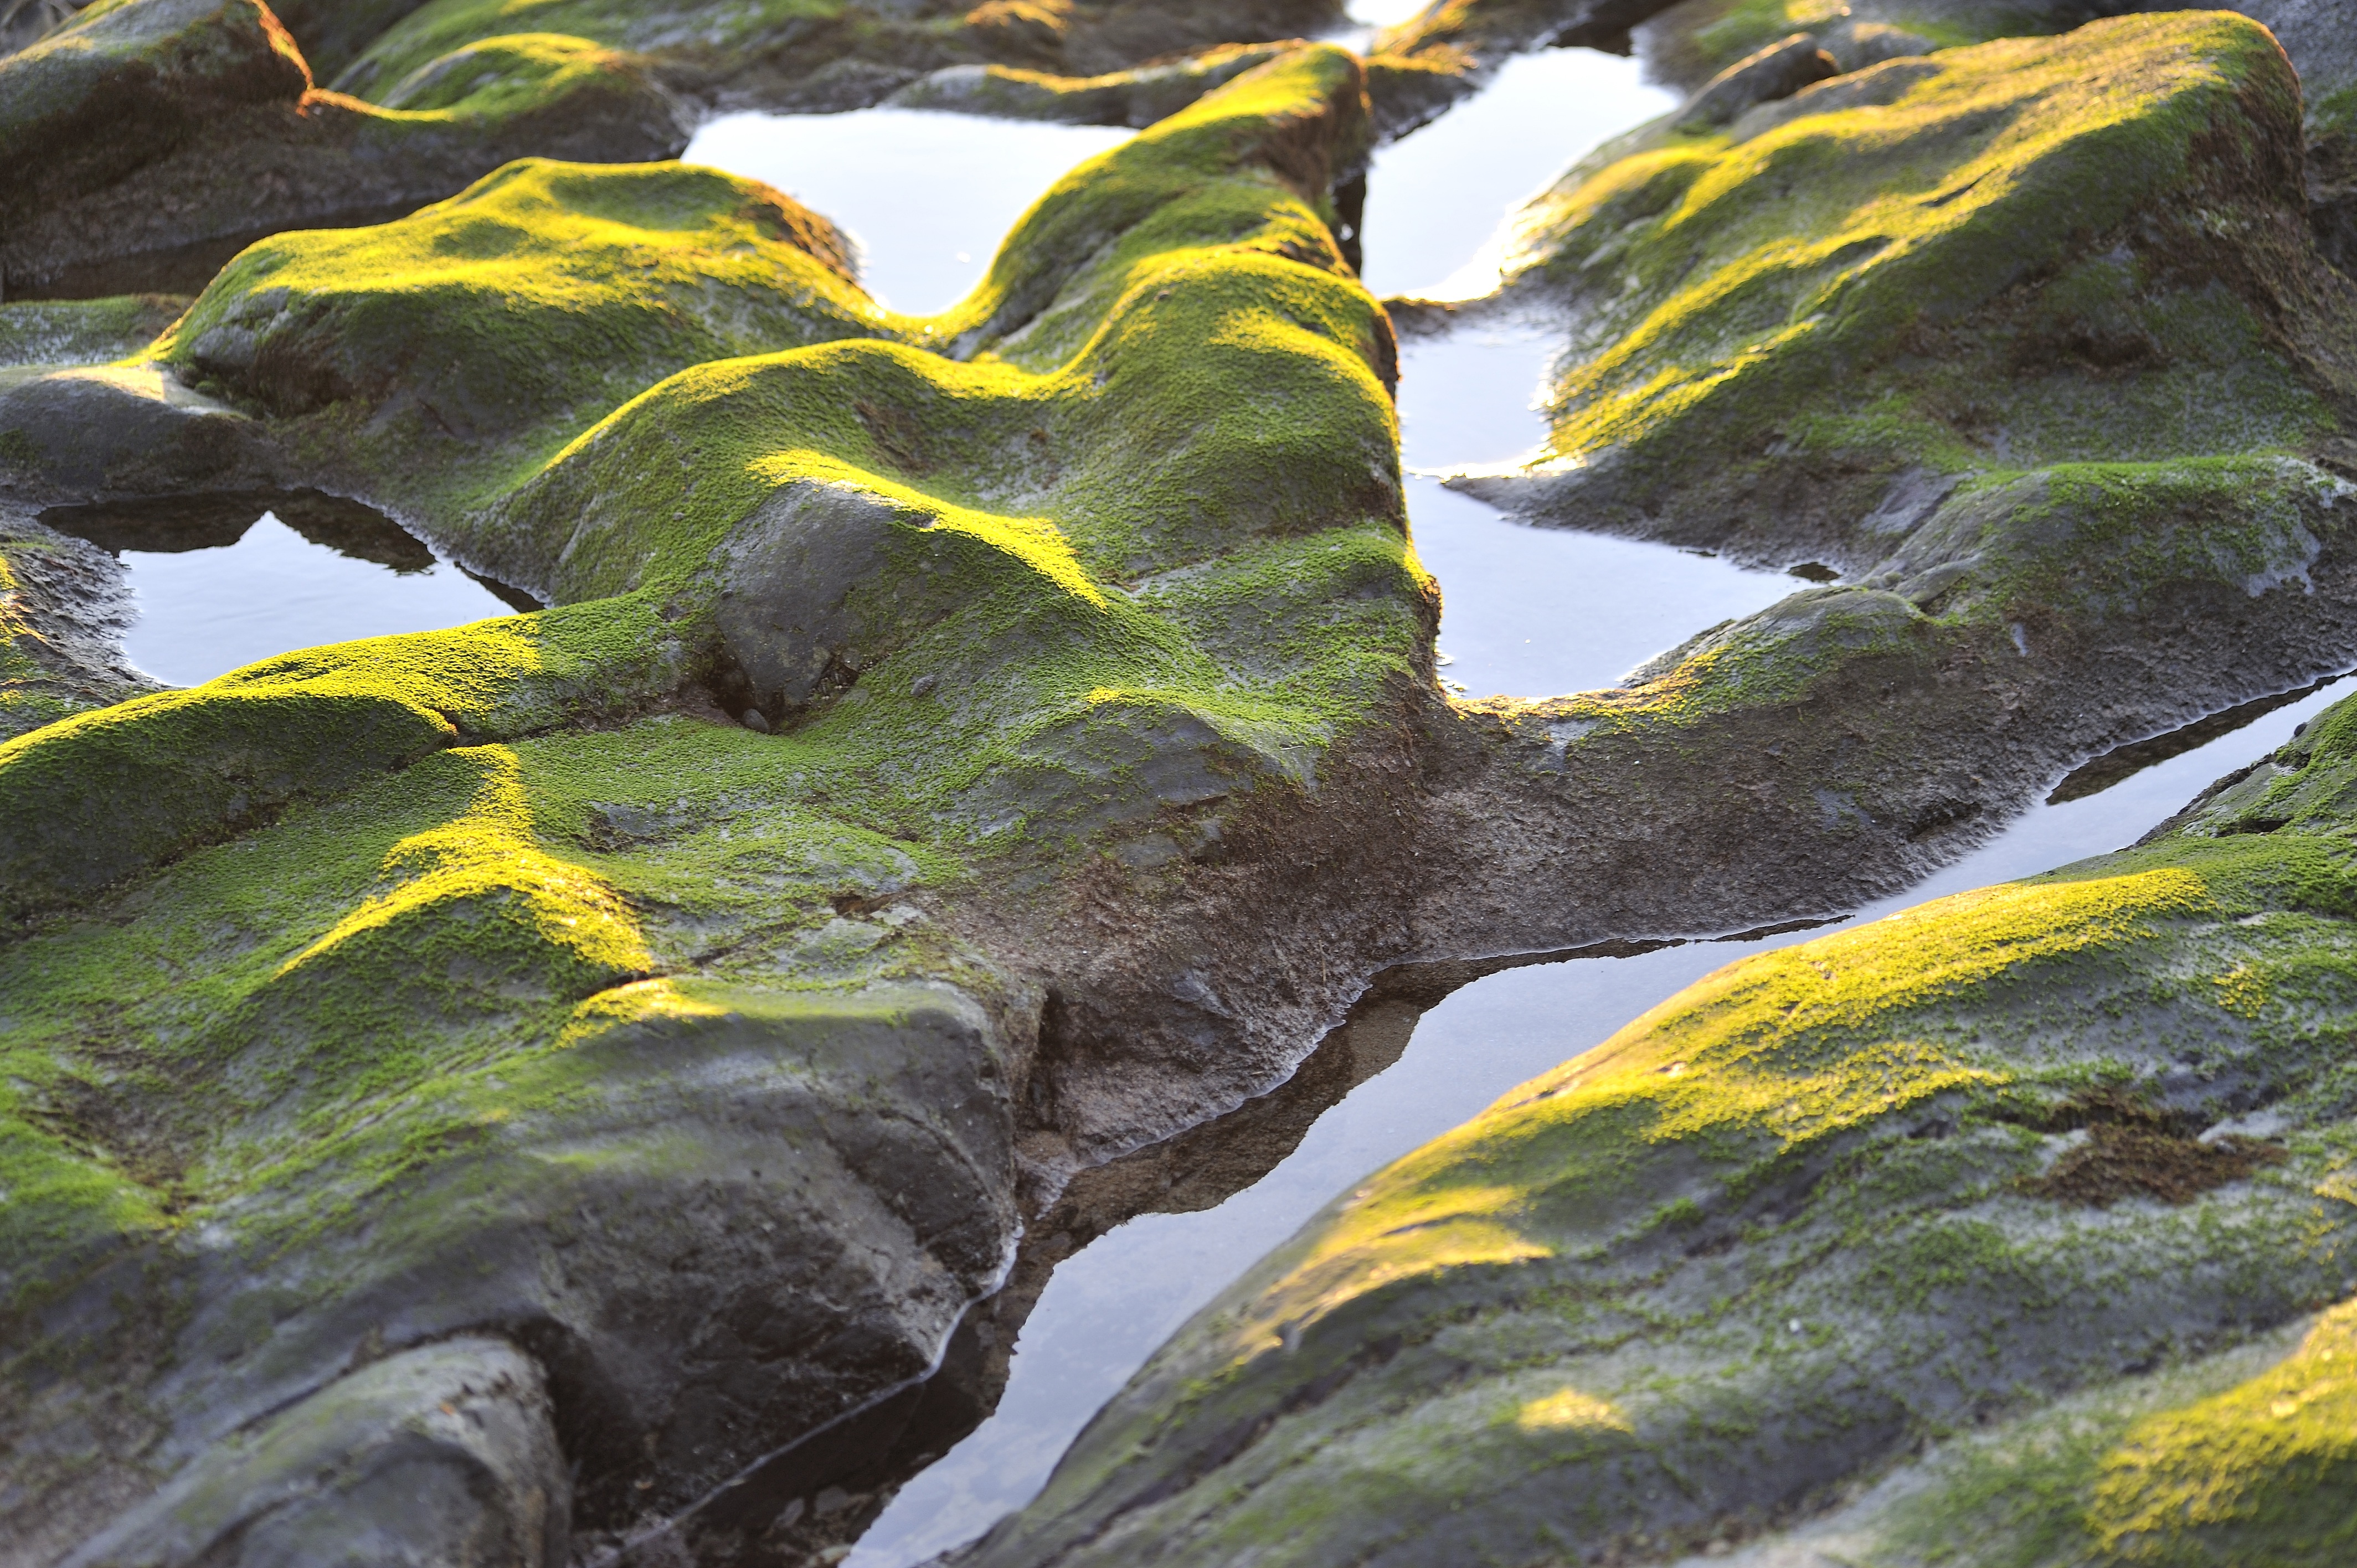
sea, coast, tree, water, nature, rock, plant, sunlight, leaf, flower, stream, green, reflection, seaweed, autumn, terrain, flora, material, geology, algae